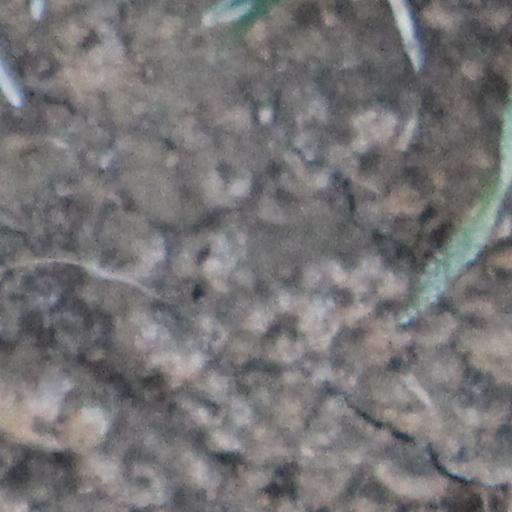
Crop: wheat